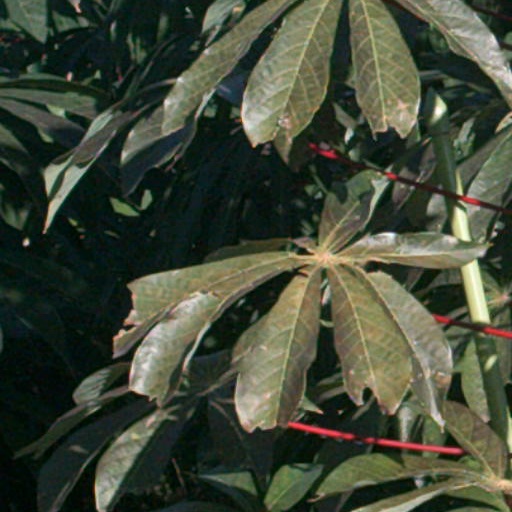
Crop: cassava